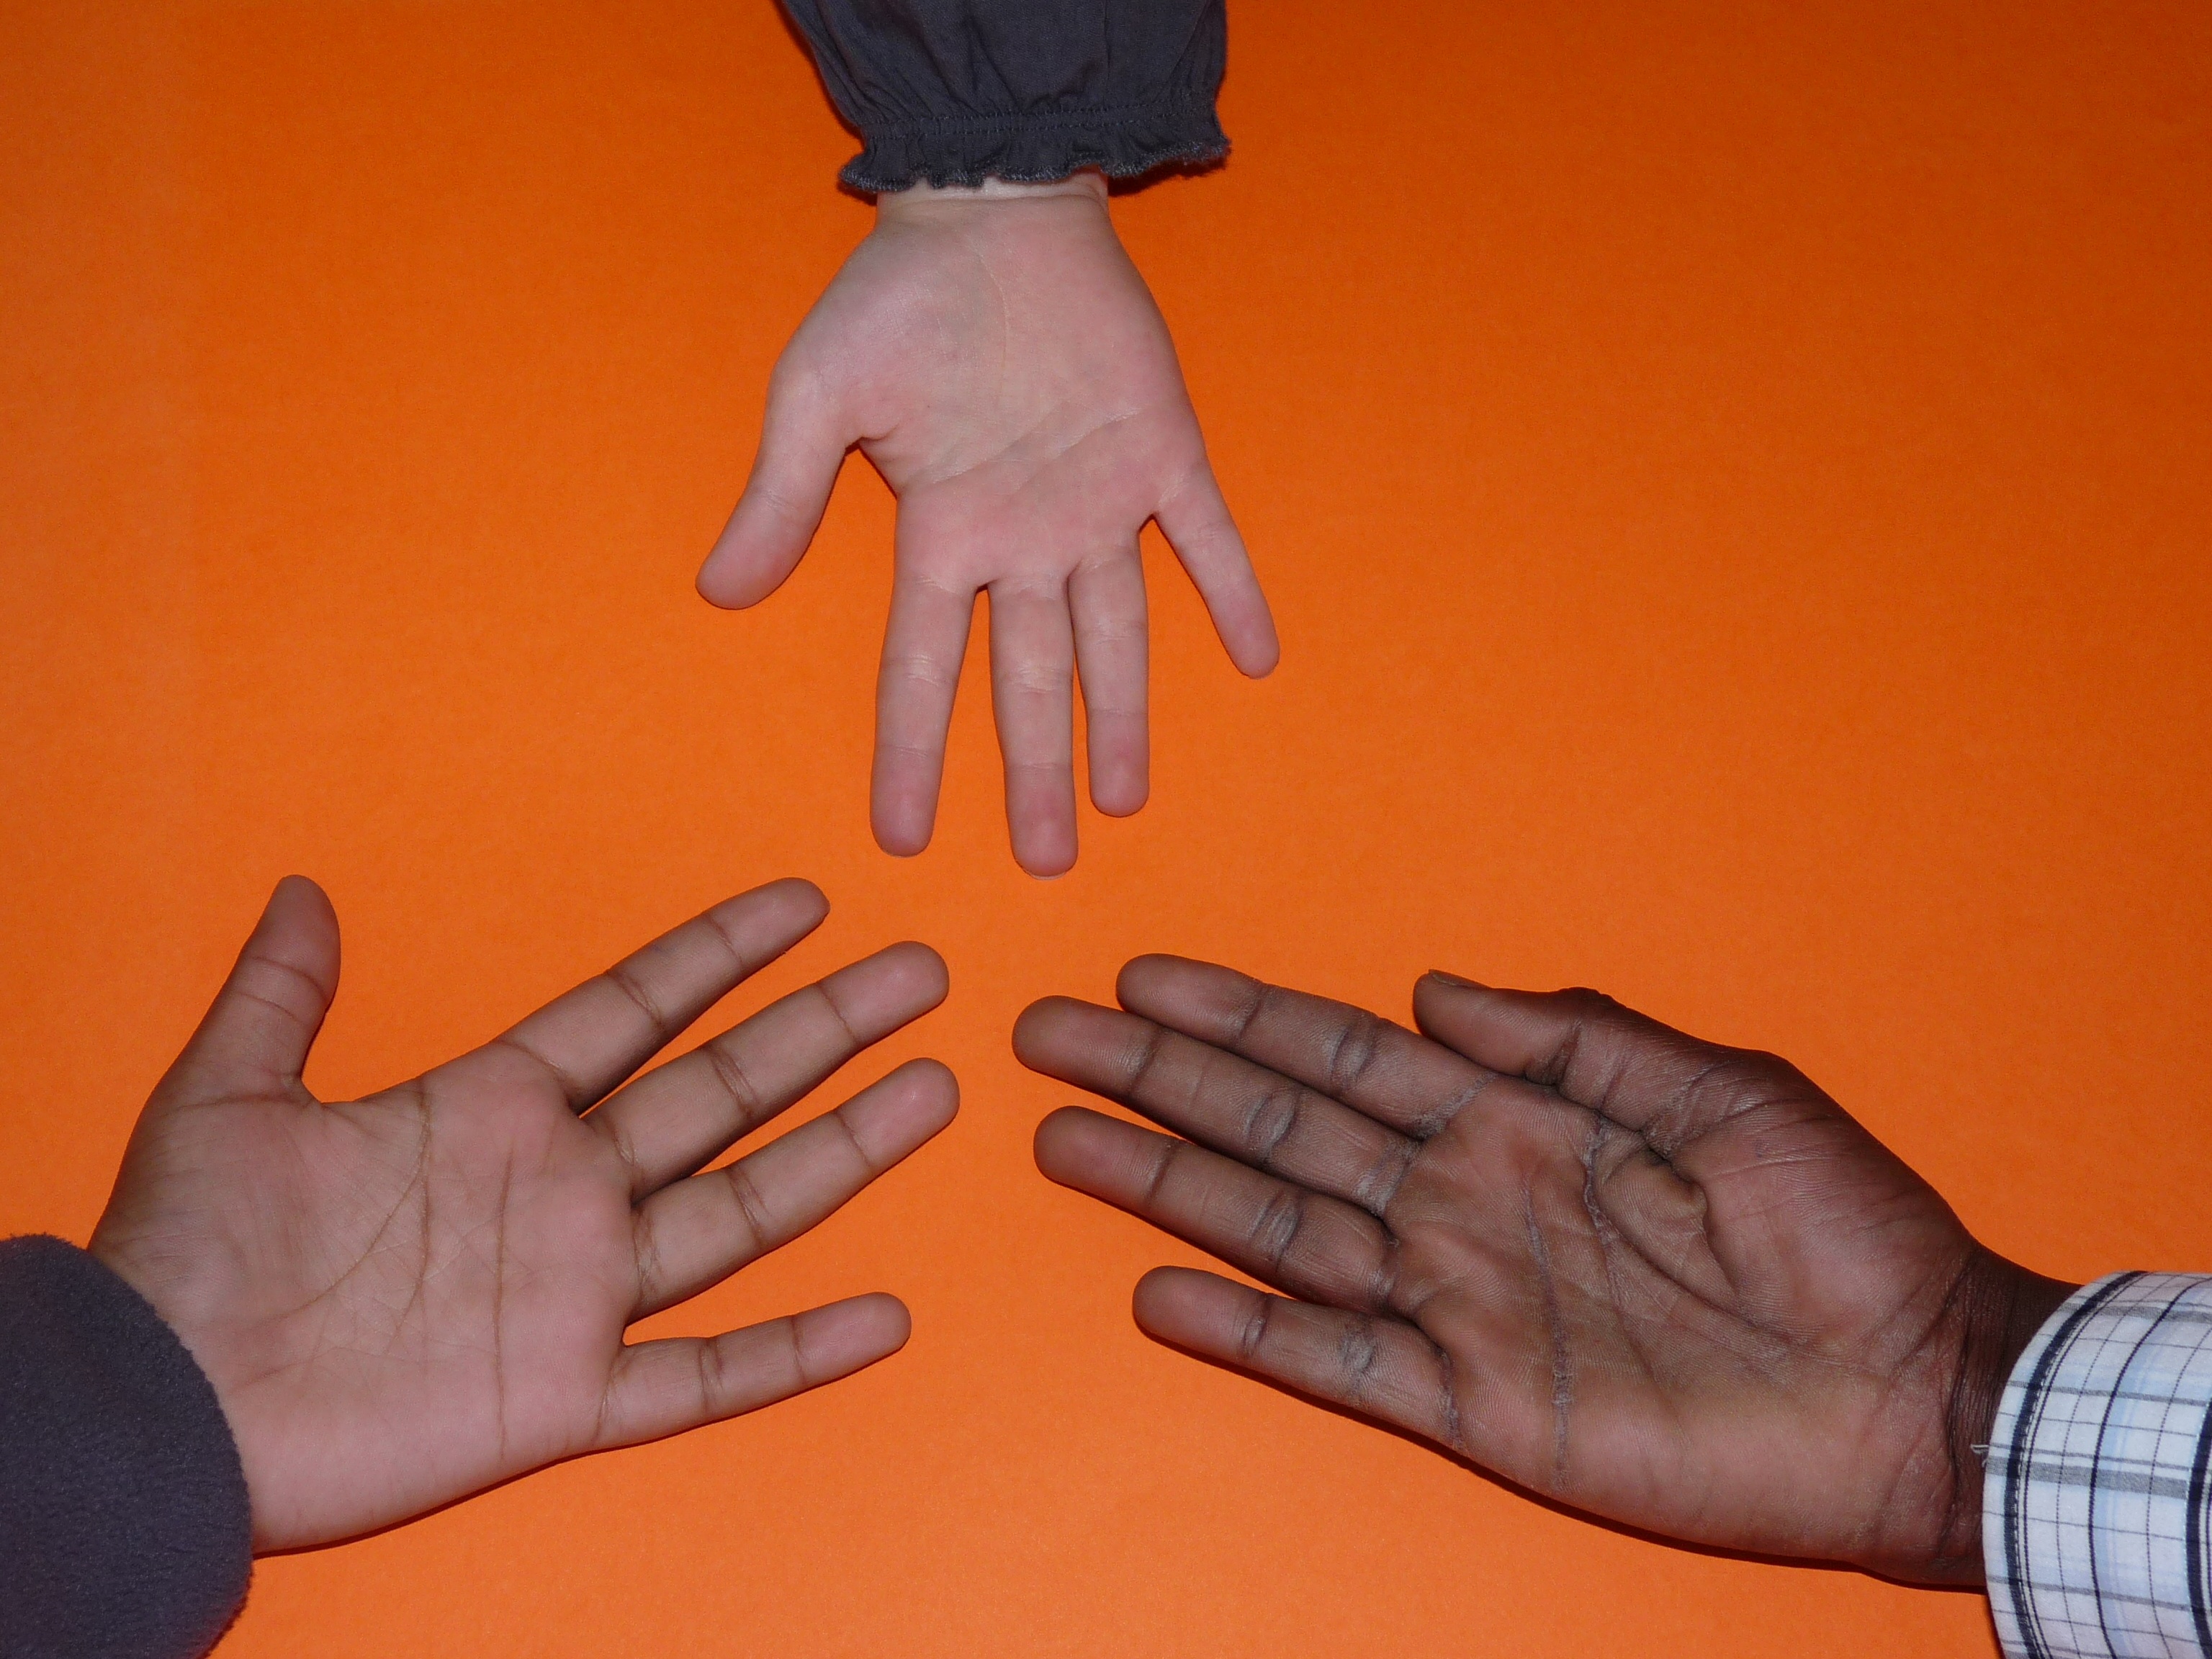
hand, finger, community, africa, communication, child, human, together, arm, children, hands, trust, integration, harmony, thumb, cohesion, cooperation, child's hand, sense, team spirit, people of color